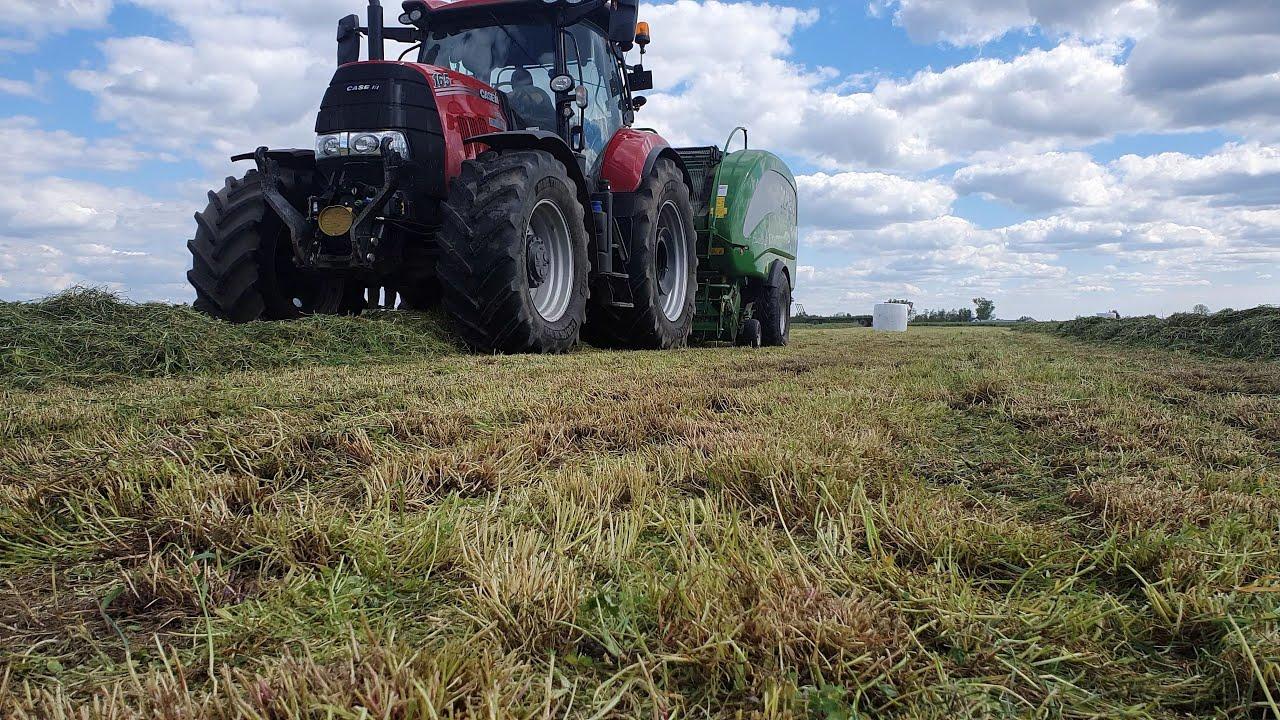
Ndani ya shamba kubwa lenye nyasi nyingi, trekta la kisasa la kilimo linakata nyasi kwa utulivu ili kutifuatifua ardhi kwa ufanisi kuiandaa kuwa laini na tayari kwa upandaji. Hali inayoonyesha hatua muhimu katika matumizi ya mashine za kisasa za kilimo zenye tija kwa mkulima.